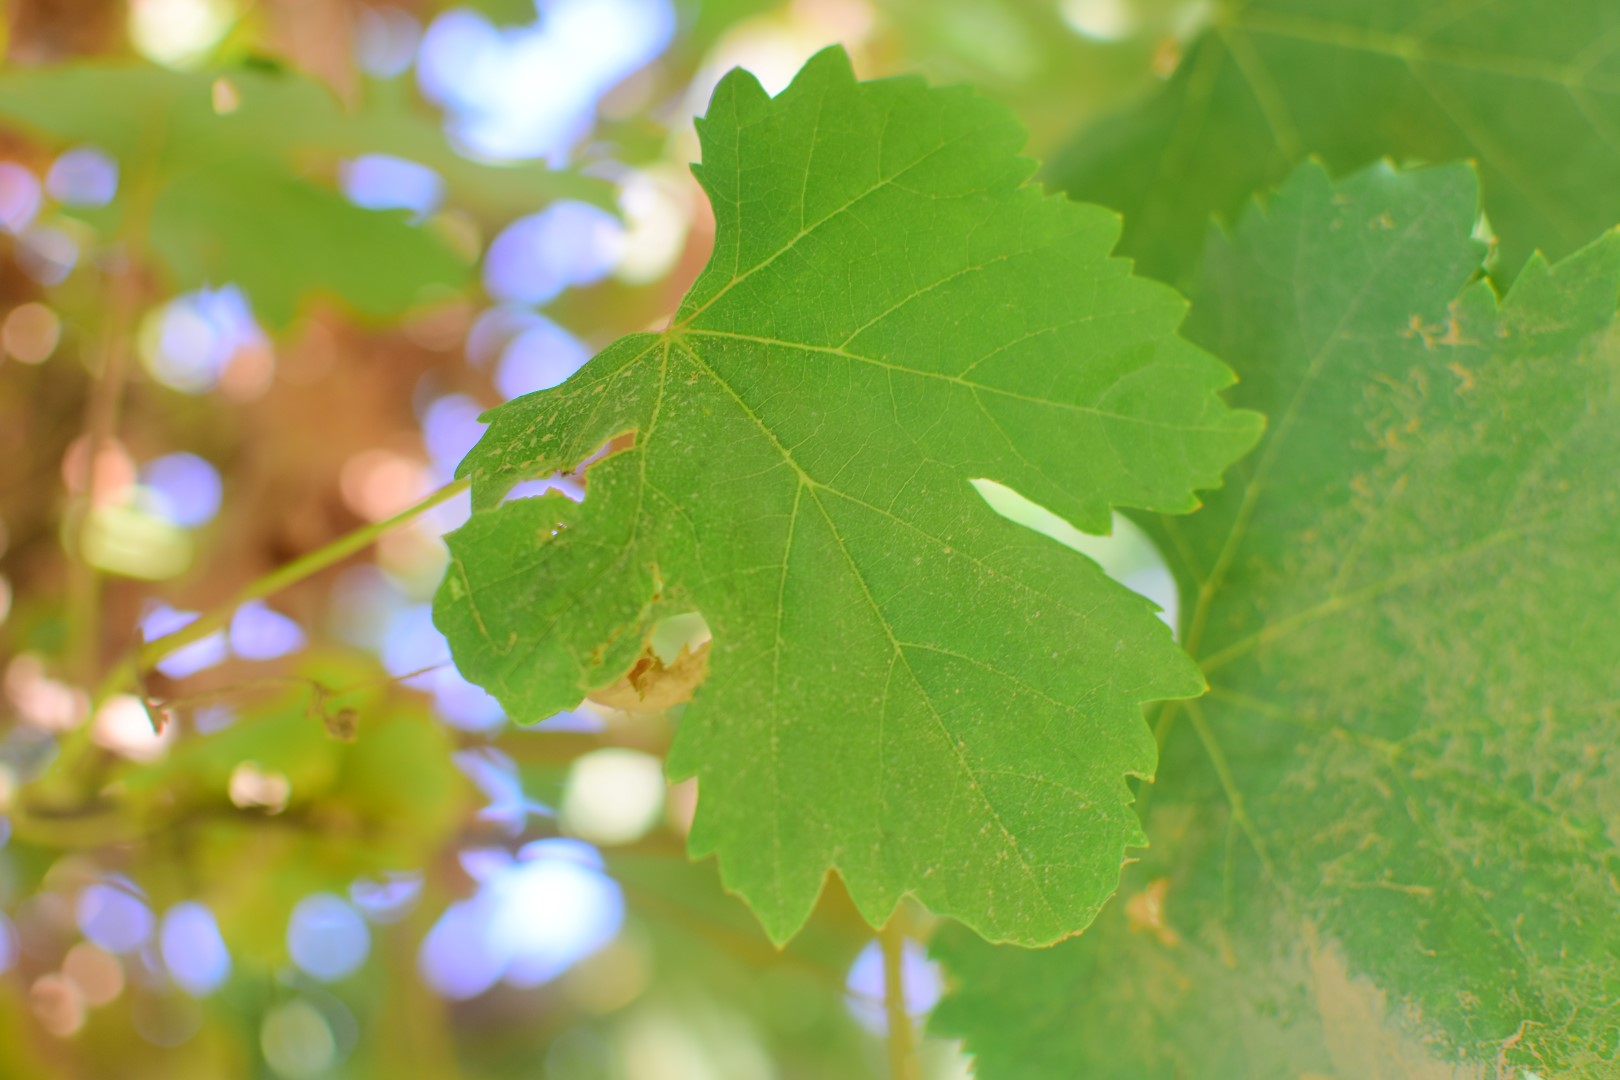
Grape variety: Deas Al-Annz